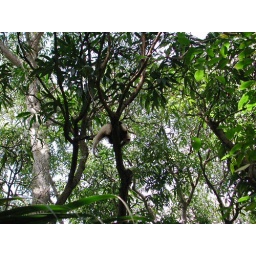
LAT - monkey in tree